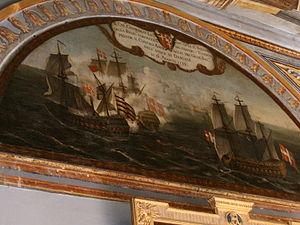
La Bataille au large de Damiette est une bataille navale livrée le 16 août 1732, au large de Damiette, en Égypte.